Arkady Ukupnik

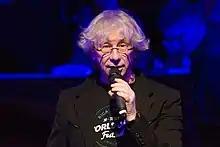

Arkady Semyonovich Ukupnik (born February 18, 1953, Kamianets-Podilskyi, Khmelnytskyi Oblast, Ukrainian Soviet Socialist Republic) is a Russian composer, pop singer, actor, and producer.